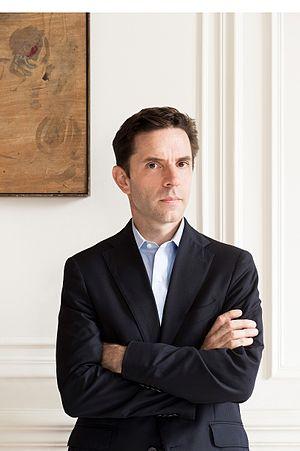
Justin Vaïsse est un historien français. Fondateur et directeur général du Forum de Paris sur la Paix, il a été directeur du Centre d'analyse, de prévision et de stratégie du ministère de l'Europe et des Affaires étrangères de 2013 à 2019.